Castellaneta Cathedral

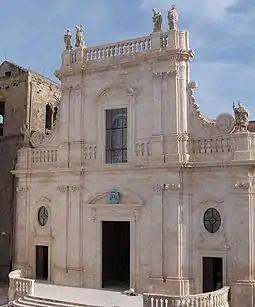
Castellaneta Cathedral

Castellaneta Cathedral is a Roman Catholic cathedral in Castellaneta, province of Taranto, Apulia, Italy, dedicated to the Assumption of the Virgin Mary. It is the episcopal seat of the Diocese of Castellaneta.